Lance Ward

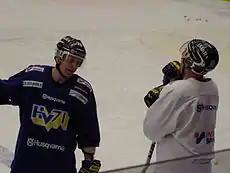
Johan Davidsson (left) and Lance Ward

Lance Ward (born June 2, 1978) is a Canadian former professional ice hockey defenceman. He holds the current Elitserien record for most penalty minutes during one season.